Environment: real
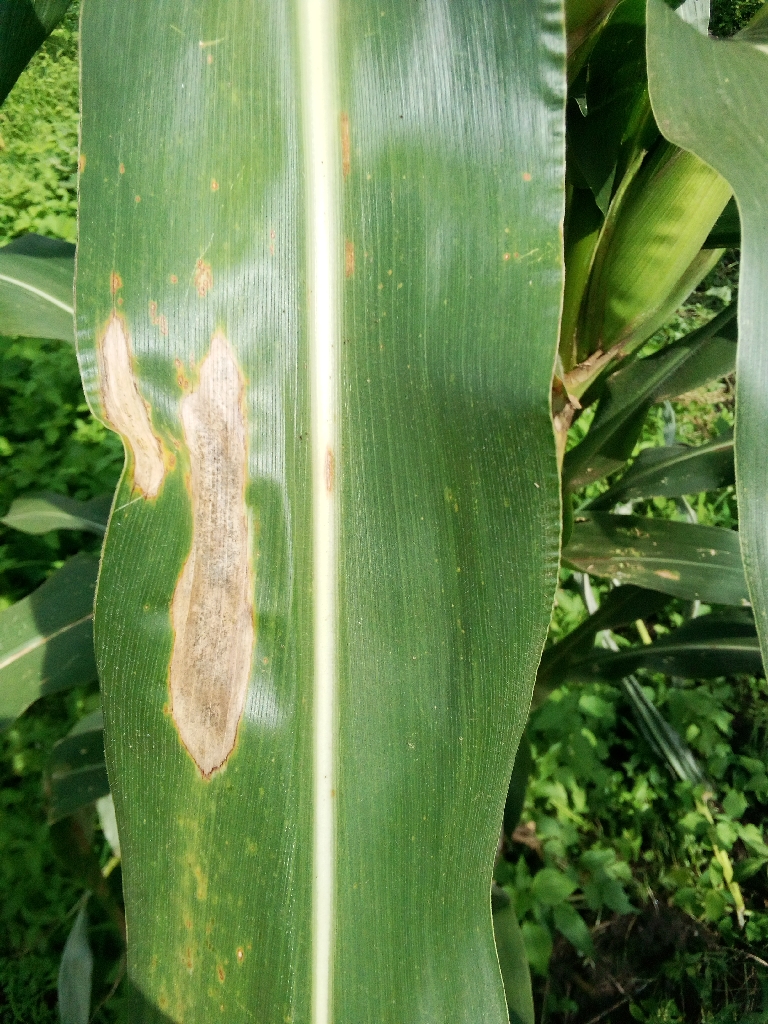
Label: northern_corn_leaf_blight